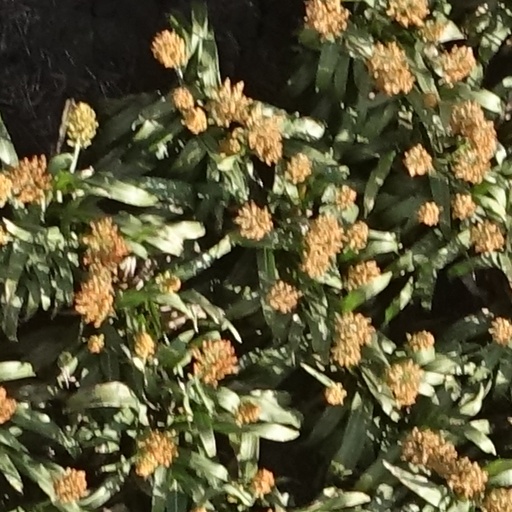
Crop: sorghum